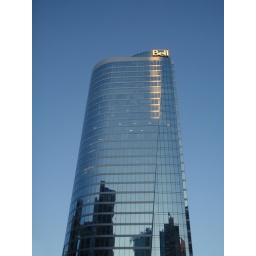
The Bell Tower office building in downtown Vancouver.